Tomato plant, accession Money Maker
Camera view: bottom (45 deg); turntable rotation: 330 degrees
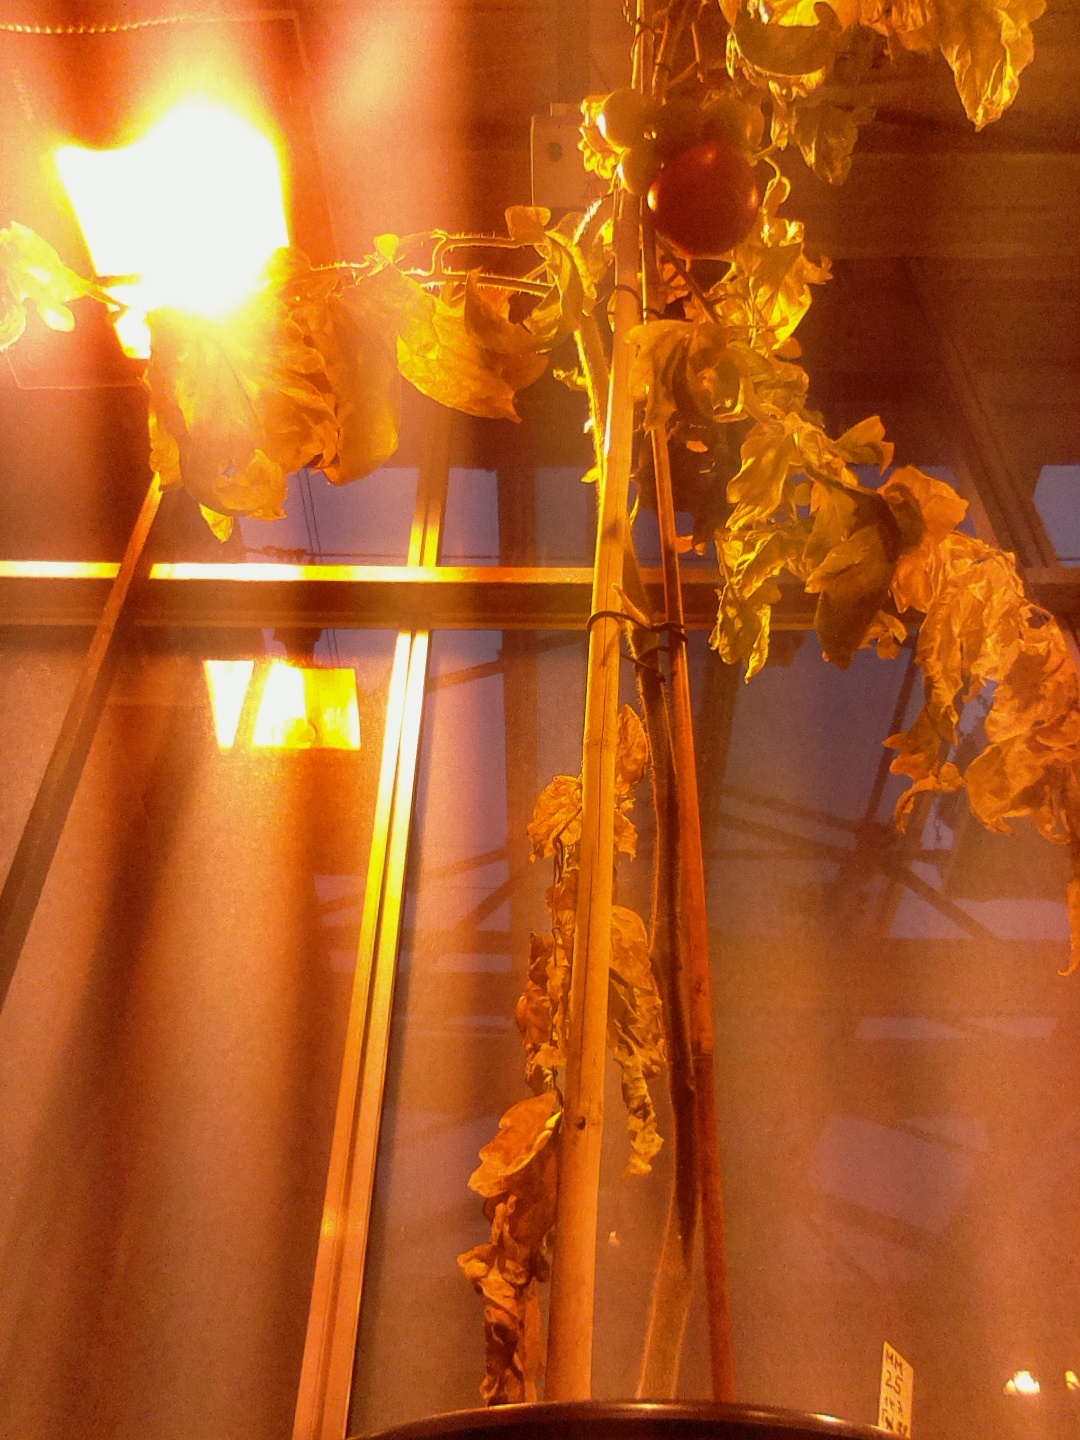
BBCH growth stage 81: 10%-20% of fruits show typical fully ripe color